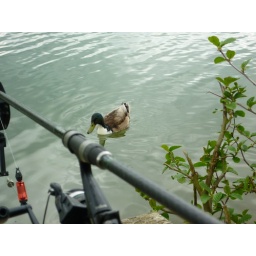
Male duck swimming under my rod tips.